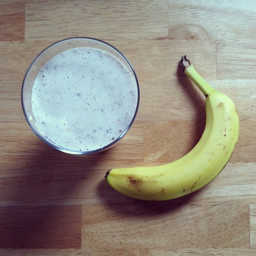
Glass of frothy white liquid sitting on wooden surface next to a banana
The cup is full of a liquid and a yellow banana is right beside it.
A banana and a glass of yogurt are on a wooden table.
A banana and a bowl of cereal with milk
there is a banana on the table next to some milk